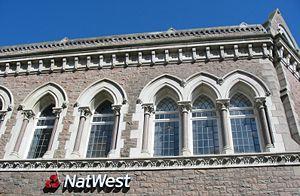
Jersey